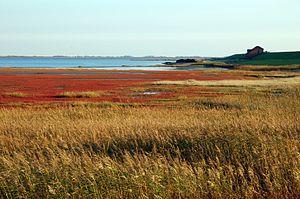
Le Schleswig-Holstein [ ʃlɛs̪ˑwiɡˑɔlˑs̪t̪ain] est l'un des 16 Länder composant l'Allemagne.